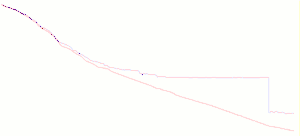
MASCARET est un logiciel libre de simulation numérique en mécanique des fluides, développé par le Laboratoire national d'hydraulique et environnement du service R&D d'EDF.